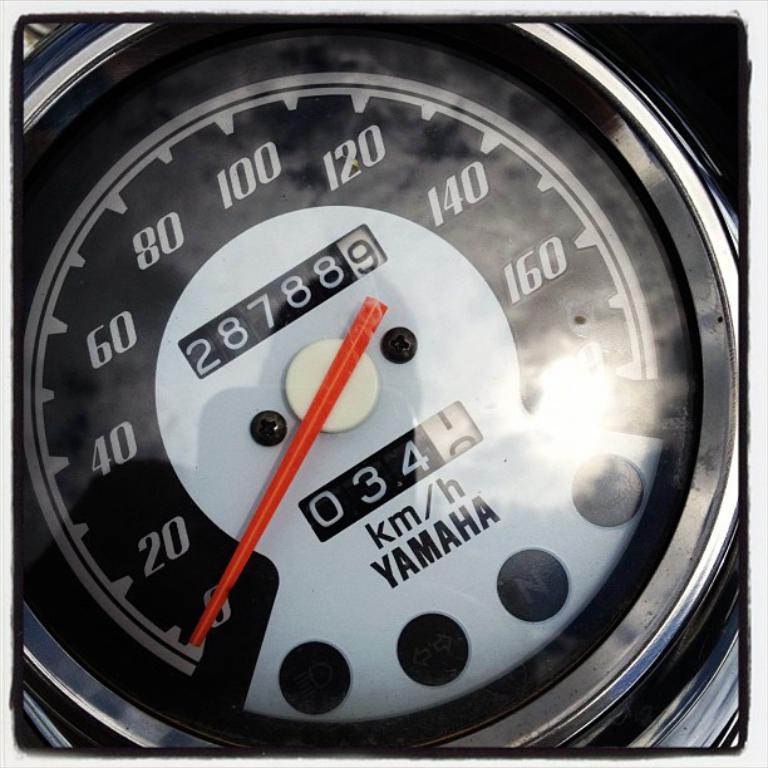
Label: others